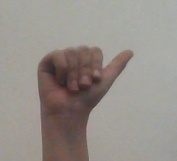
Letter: dhad